Chaim Zhitlowsky

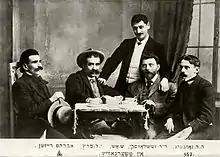
Czernowitz Conference, 1908.

After the Kishinev pogrom of 1903 Zhitlowsky turned toward the territorialistic movement. He conceived the idea of a Jewish Sejm (parliament). At his initiative a group of radical nationalists and Zionists organized the Jewish Socialist Workers Party (commonly called the Sejmist party). In 1904, Zhitlowsky served as delegate at the International Socialist Congress in Amsterdam, and his fight that the Socialist Revolutionary Party should have a representative in the International Socialist Bureau ended victoriously.